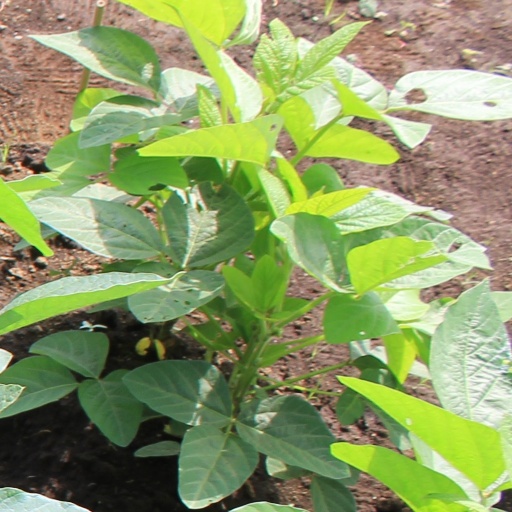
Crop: soybean